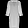
Label: Dress